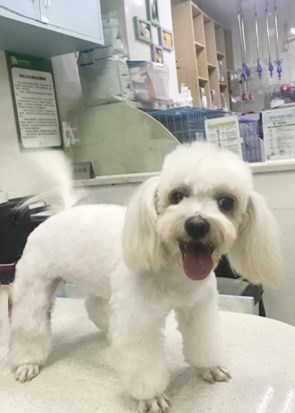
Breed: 3083-n000117-Bichon_Frise